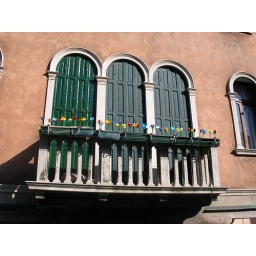
Murano glass flowers in a window sill flower box!